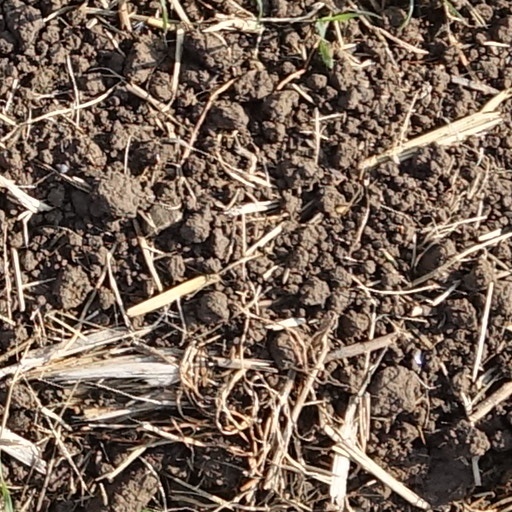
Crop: wheat